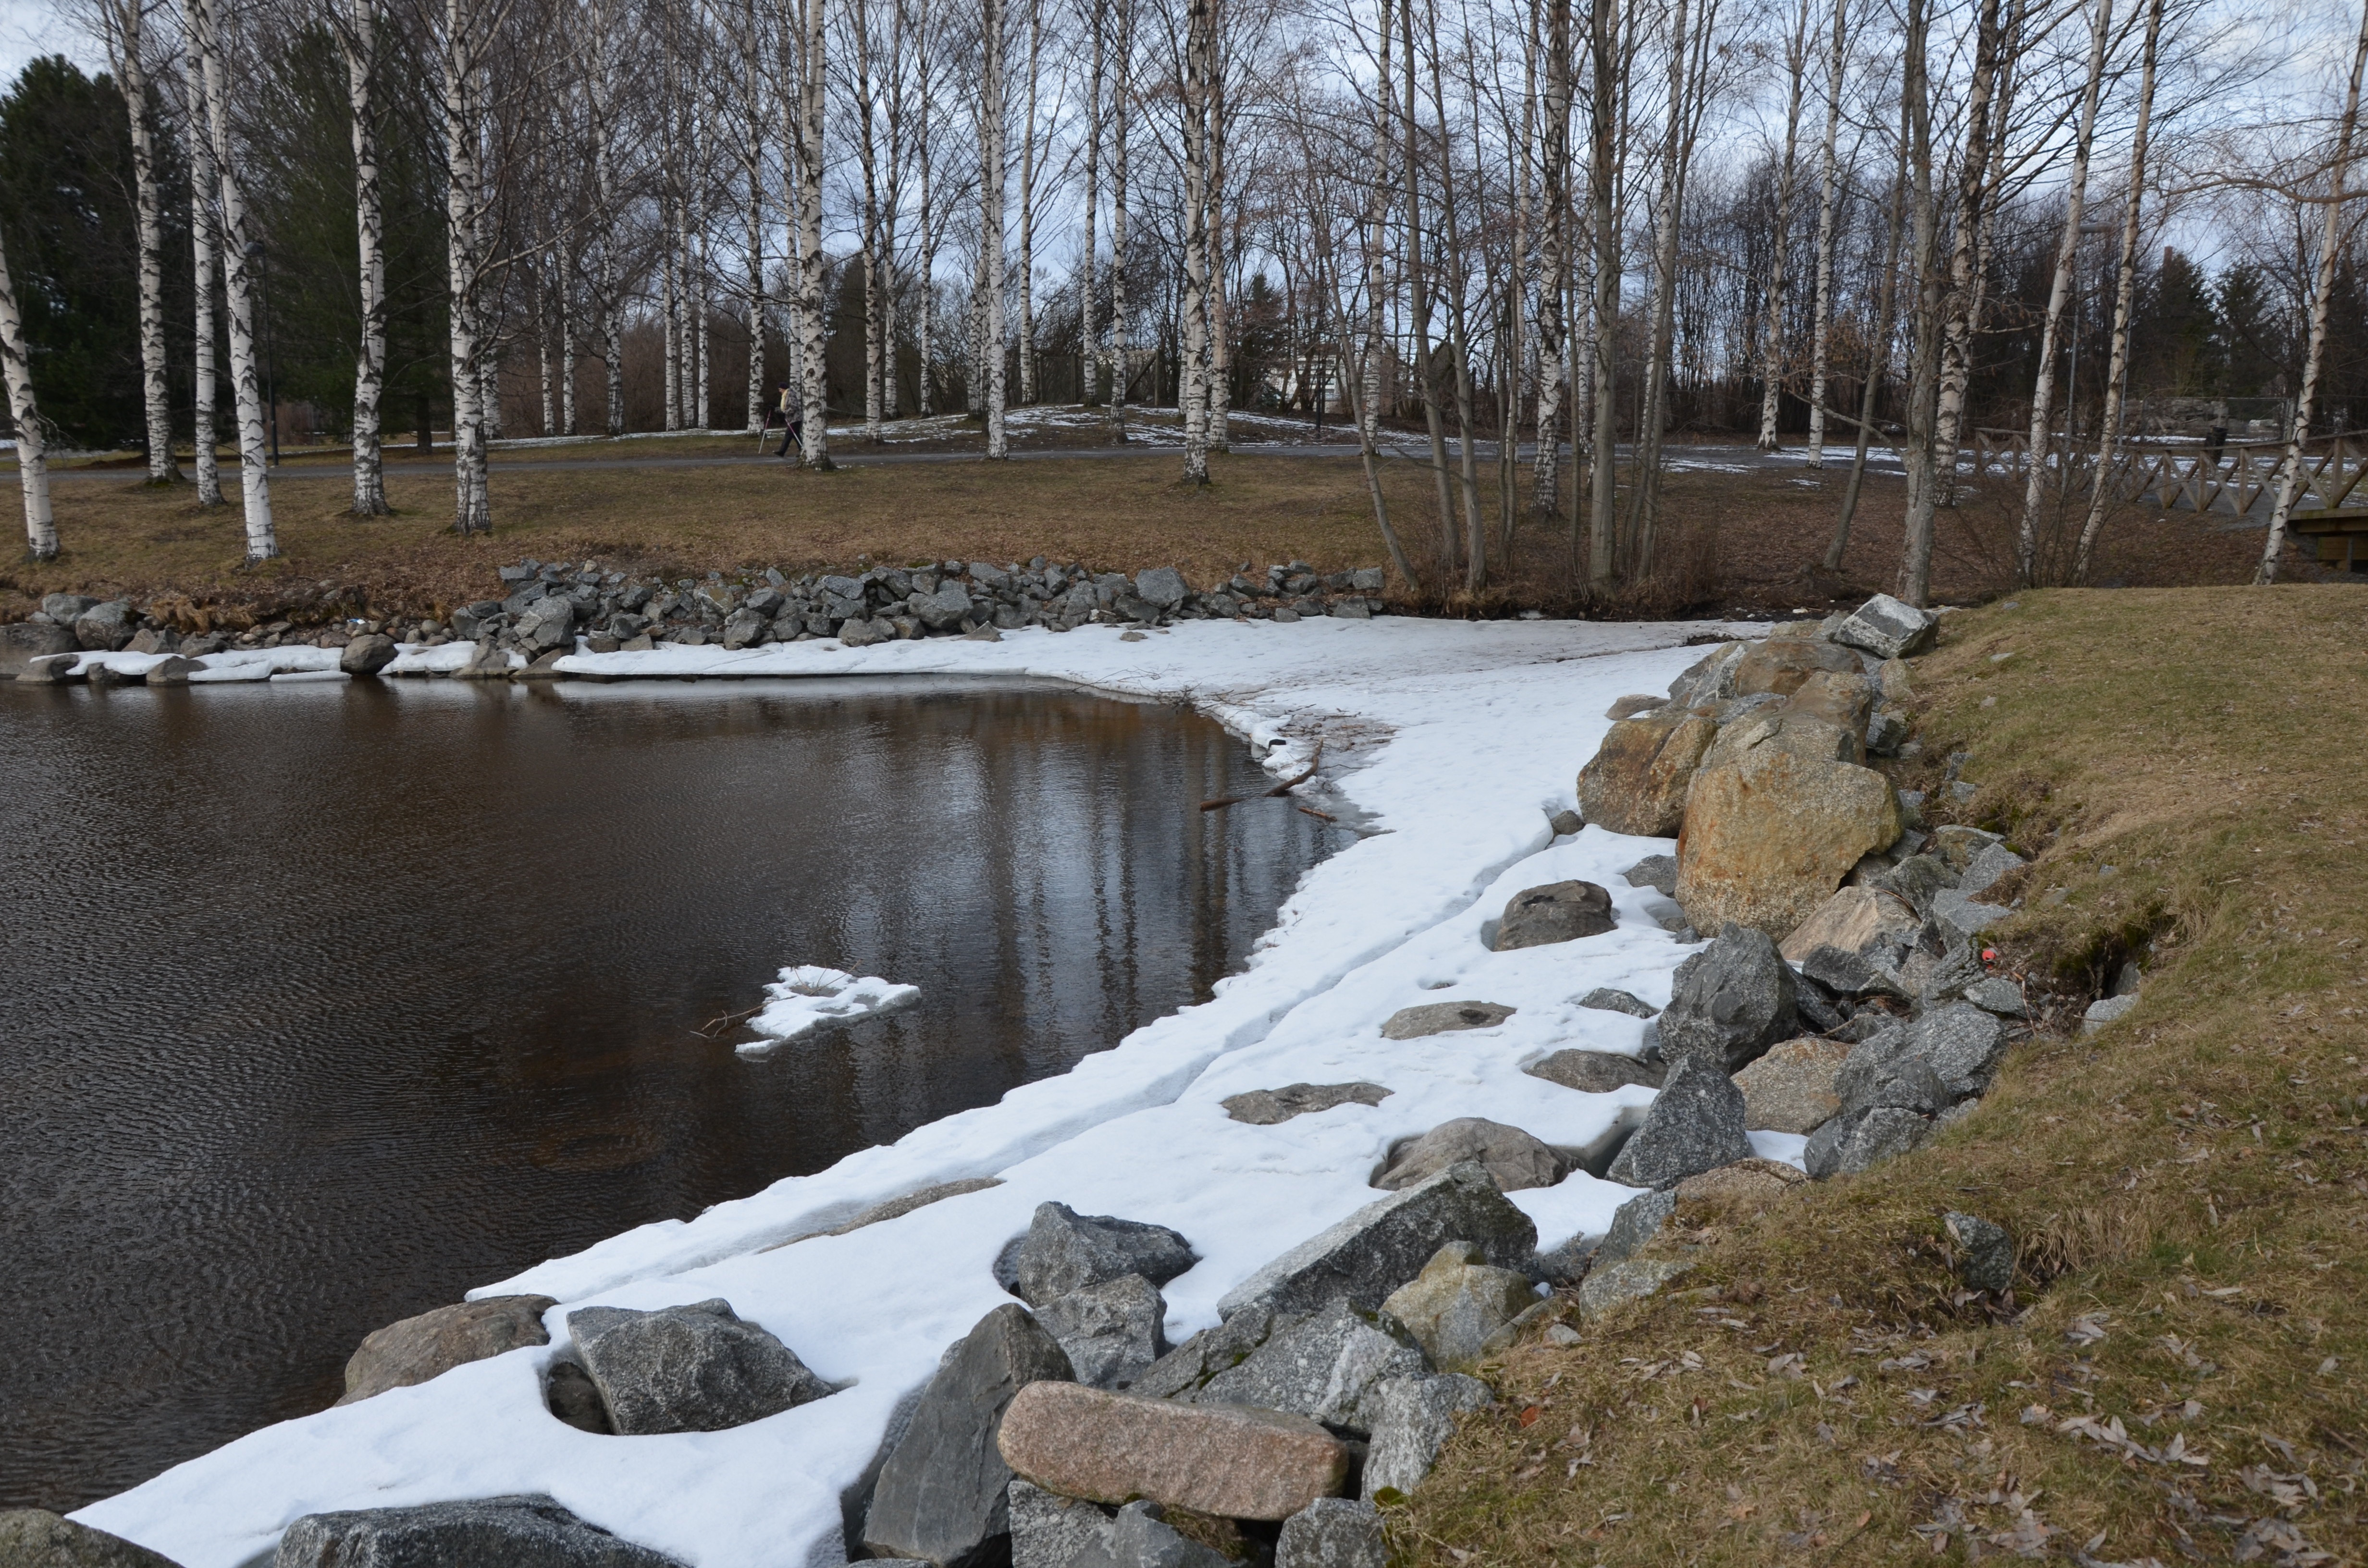
water, nature, snow, winter, lake, river, pond, stream, backyard, waterway, trees, wetland